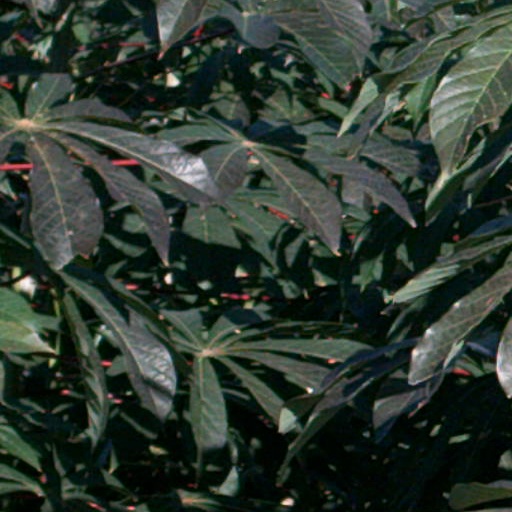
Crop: cassava